William Jewell College

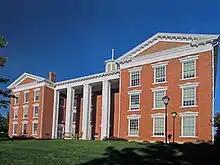
Jewell Hall in 2012

William Jewell College also provides an Oxbridge Honors Program. Oxbridge majors take tutorials in their major, study abroad in Oxford, and take comprehensive exams during their senior year. The college offers a Journey Grant program in which students can qualify for a minimum $2,000 grant to use their junior year of school to help create an educational experience like study abroad, leadership and service projects, internships, research, business projects, etc.